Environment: lab
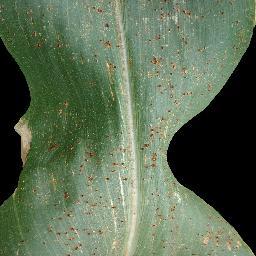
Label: common_rust